Emily Ruskovich

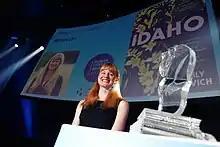
Emily Ruskovich

Emily Ruskovich is an American writer who won the 2019 International Dublin literary award for her novel "Idaho". She grew up in the Idaho Panhandle on Hoodoo Mountain. She graduated from the Iowa Writers’ Workshop in 2011 and is an assistant professor at the University of Montana where she teaches creative writing; she was formerly on the faculty of Boise State University. She lives in the mountains west of Missoula.